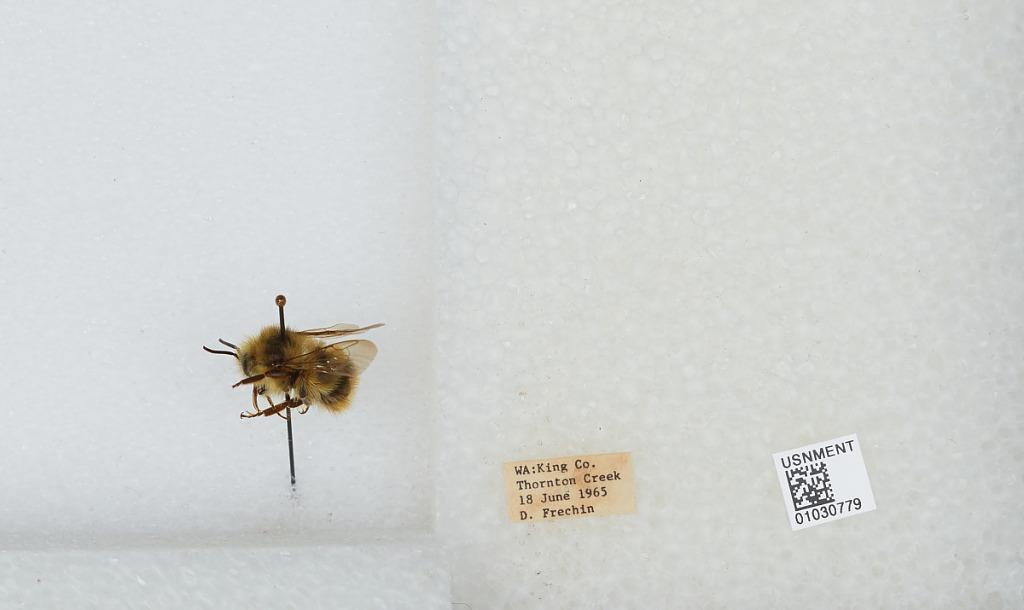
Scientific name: Bombus (Pyrobombus) mixtus Cresson
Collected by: D. Frechin
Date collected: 1965-6-18
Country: United States
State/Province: Washington
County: King
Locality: Thornton Creek
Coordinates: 47.7031, -122.309